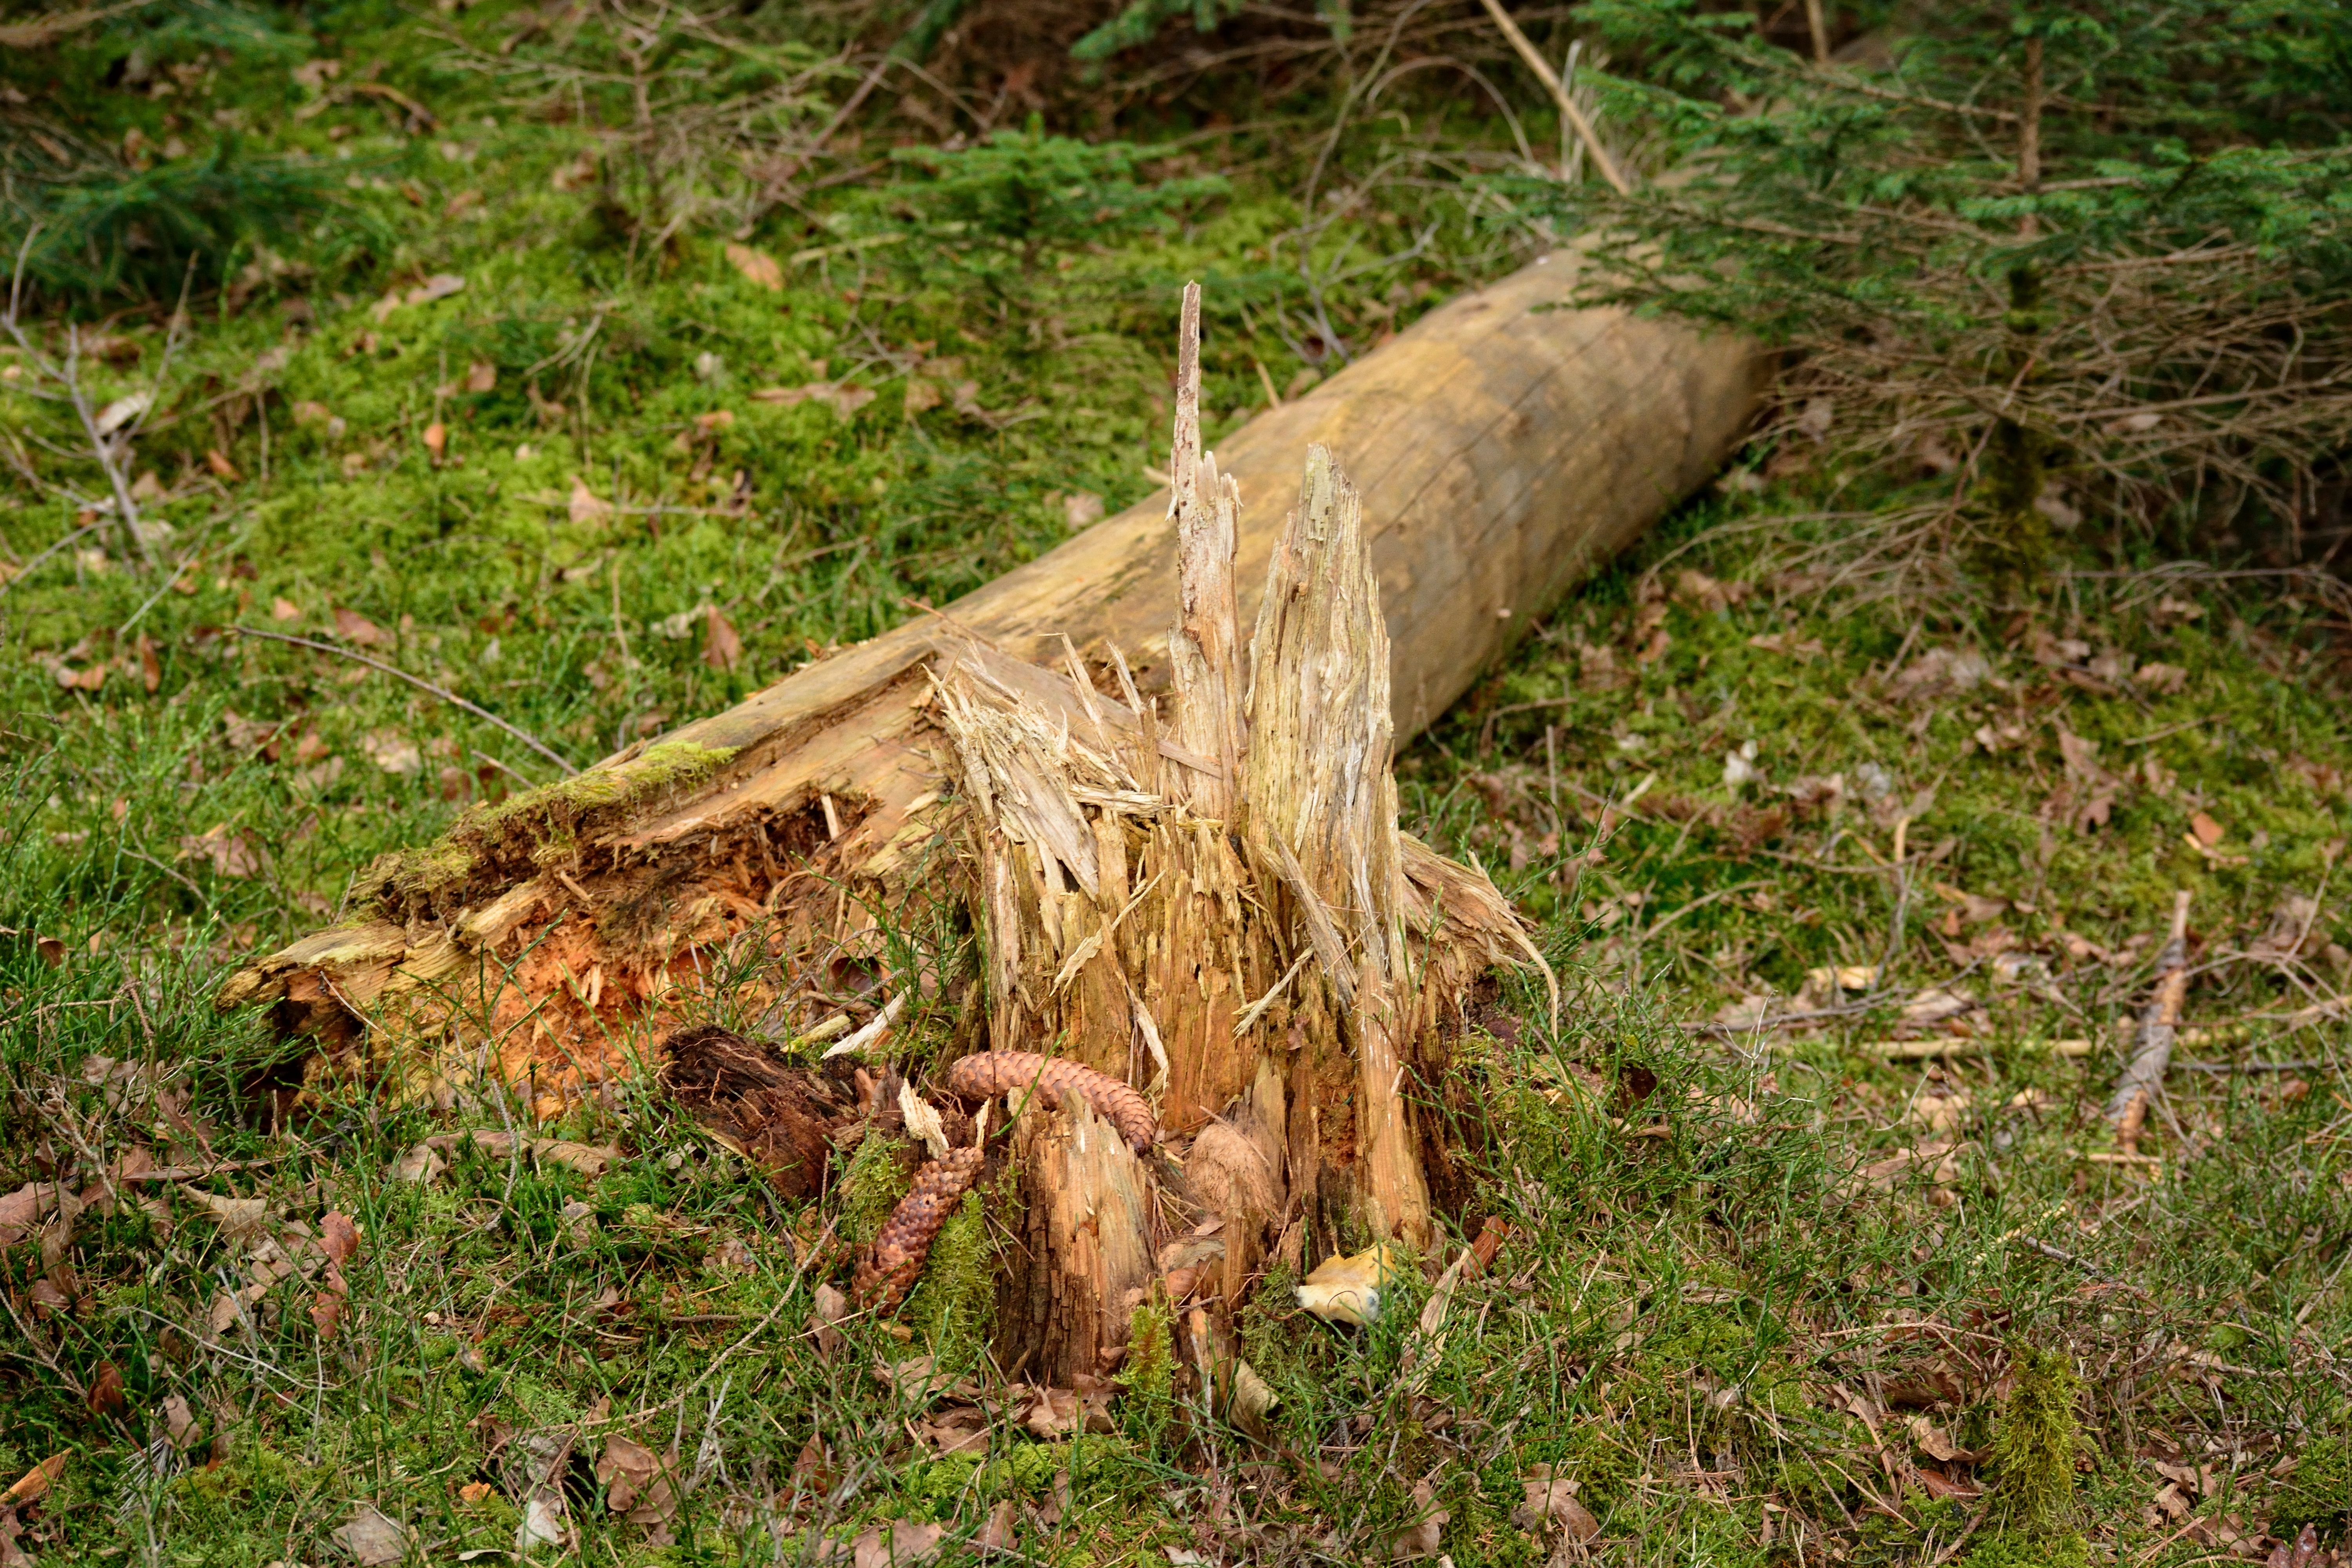
tree, nature, forest, grass, branch, plant, wood, leaf, trunk, wildlife, storm, broken, soil, root, tribe, fragmented, woodland, tree stump, habitat, damage, waldsterben, butt, overturned, fracture, storm damage, canceled, woody plant